Neapoli, Crete

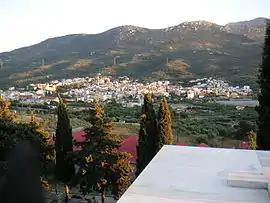
View of Neapoli from its graveyard

Neapoli is a small town and a former municipality in Lasithi, eastern Crete, Greece. Since the 2011 local government reform, it has been treated as a municipal unit of Agios Nikolaos. The municipal unit has an area of . It is located west from Agios Nikolaos in the green valley of Mirabello. The surrounding area is mountainous and home to a collection of native olive trees. Neapoli is a traditional Cretan town with narrow streets and cobbled roads. The Cathedral of the Virgin Mary (Megali Panagia) is located on the central square.